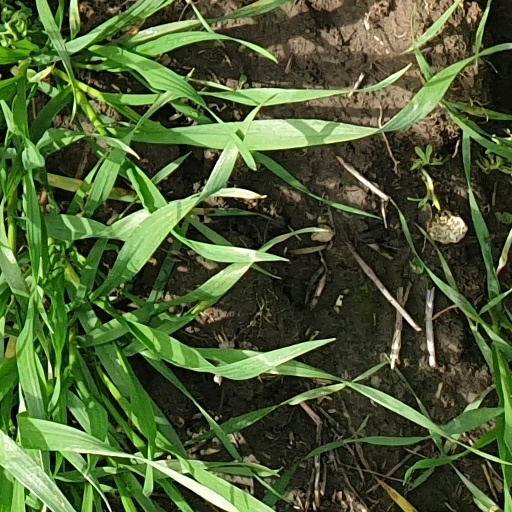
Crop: wheat